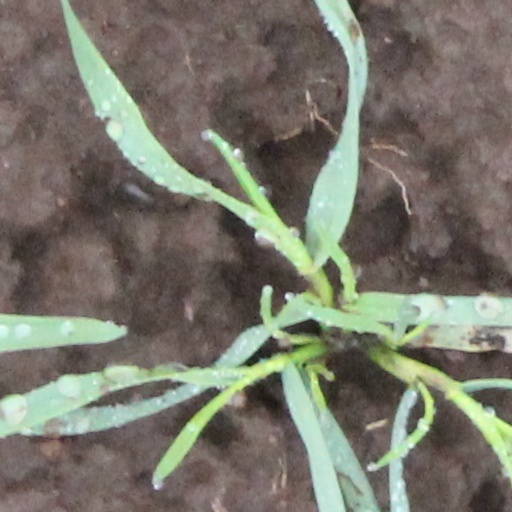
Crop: wheat